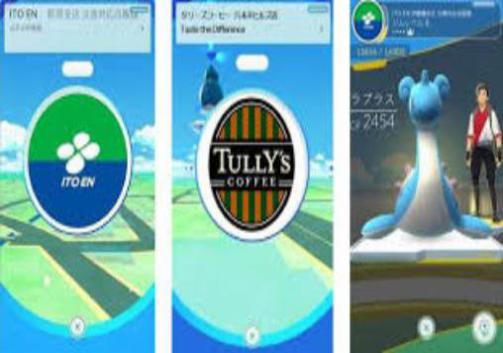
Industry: Food